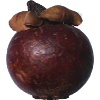
Label: mangostan